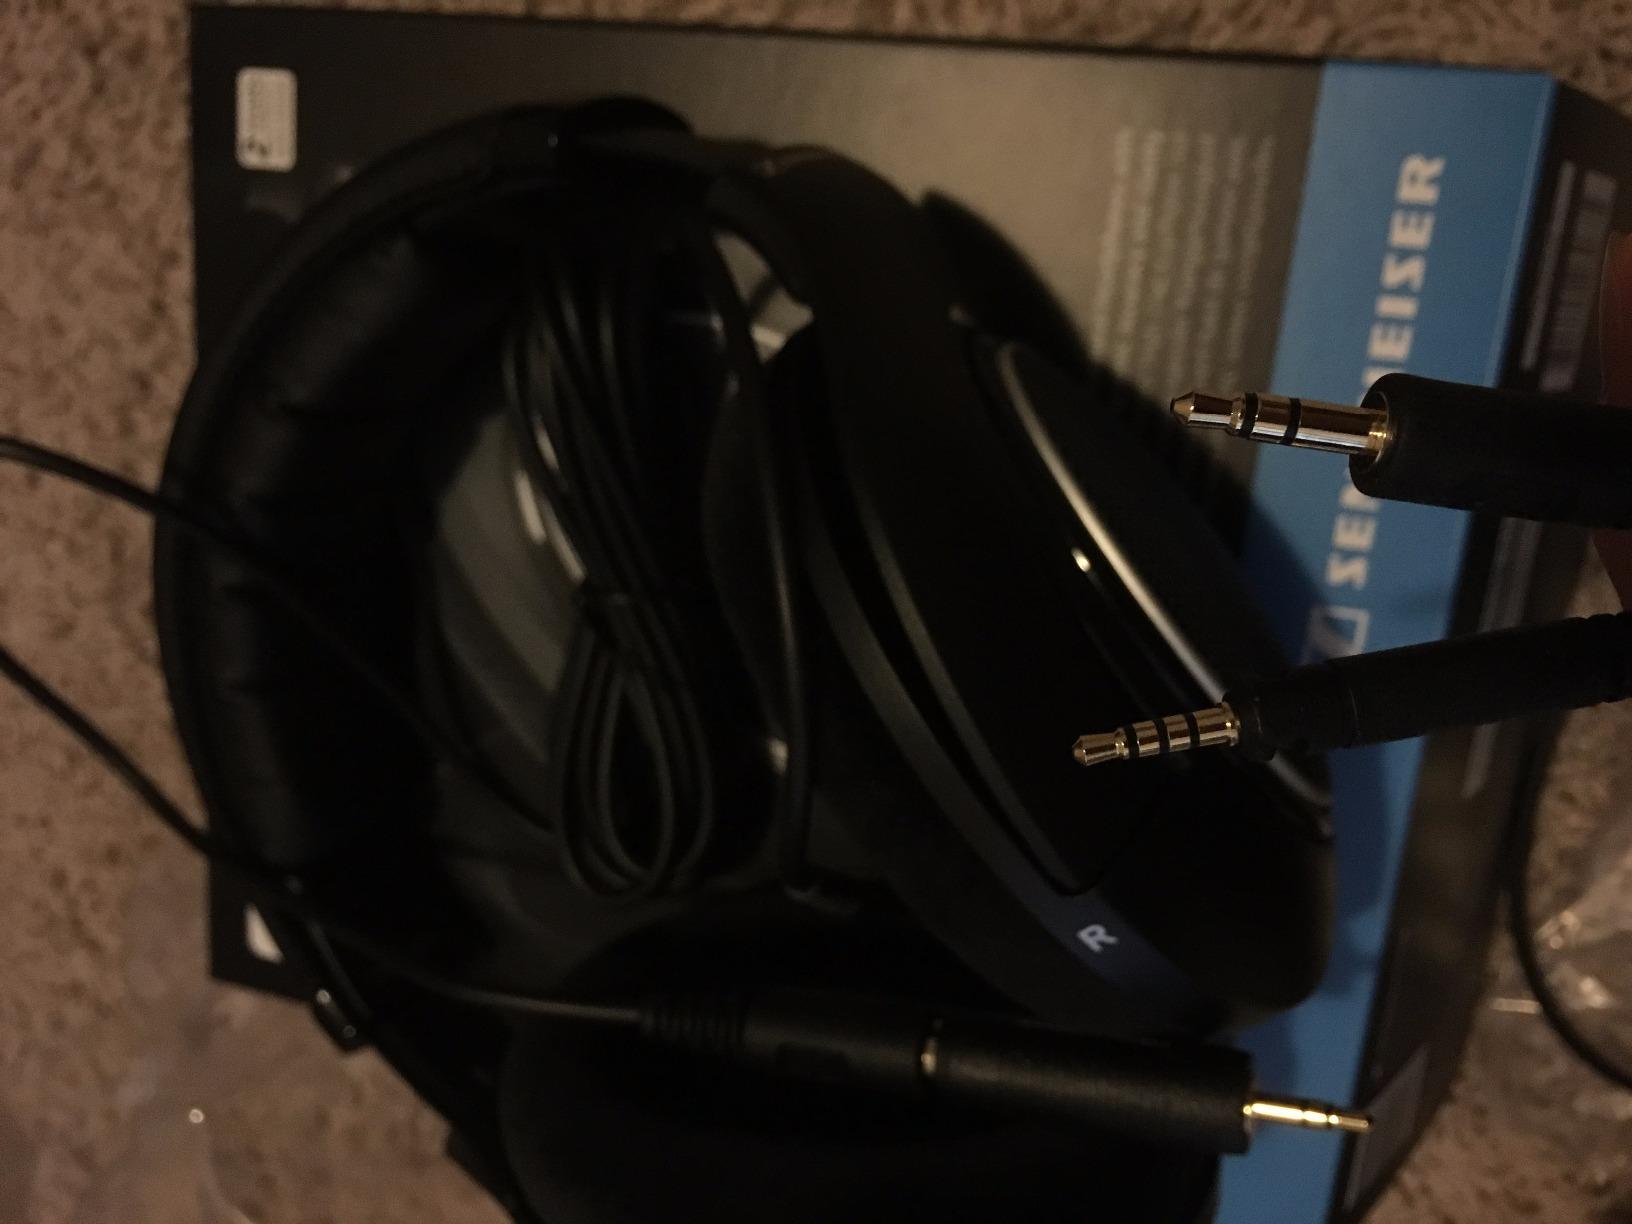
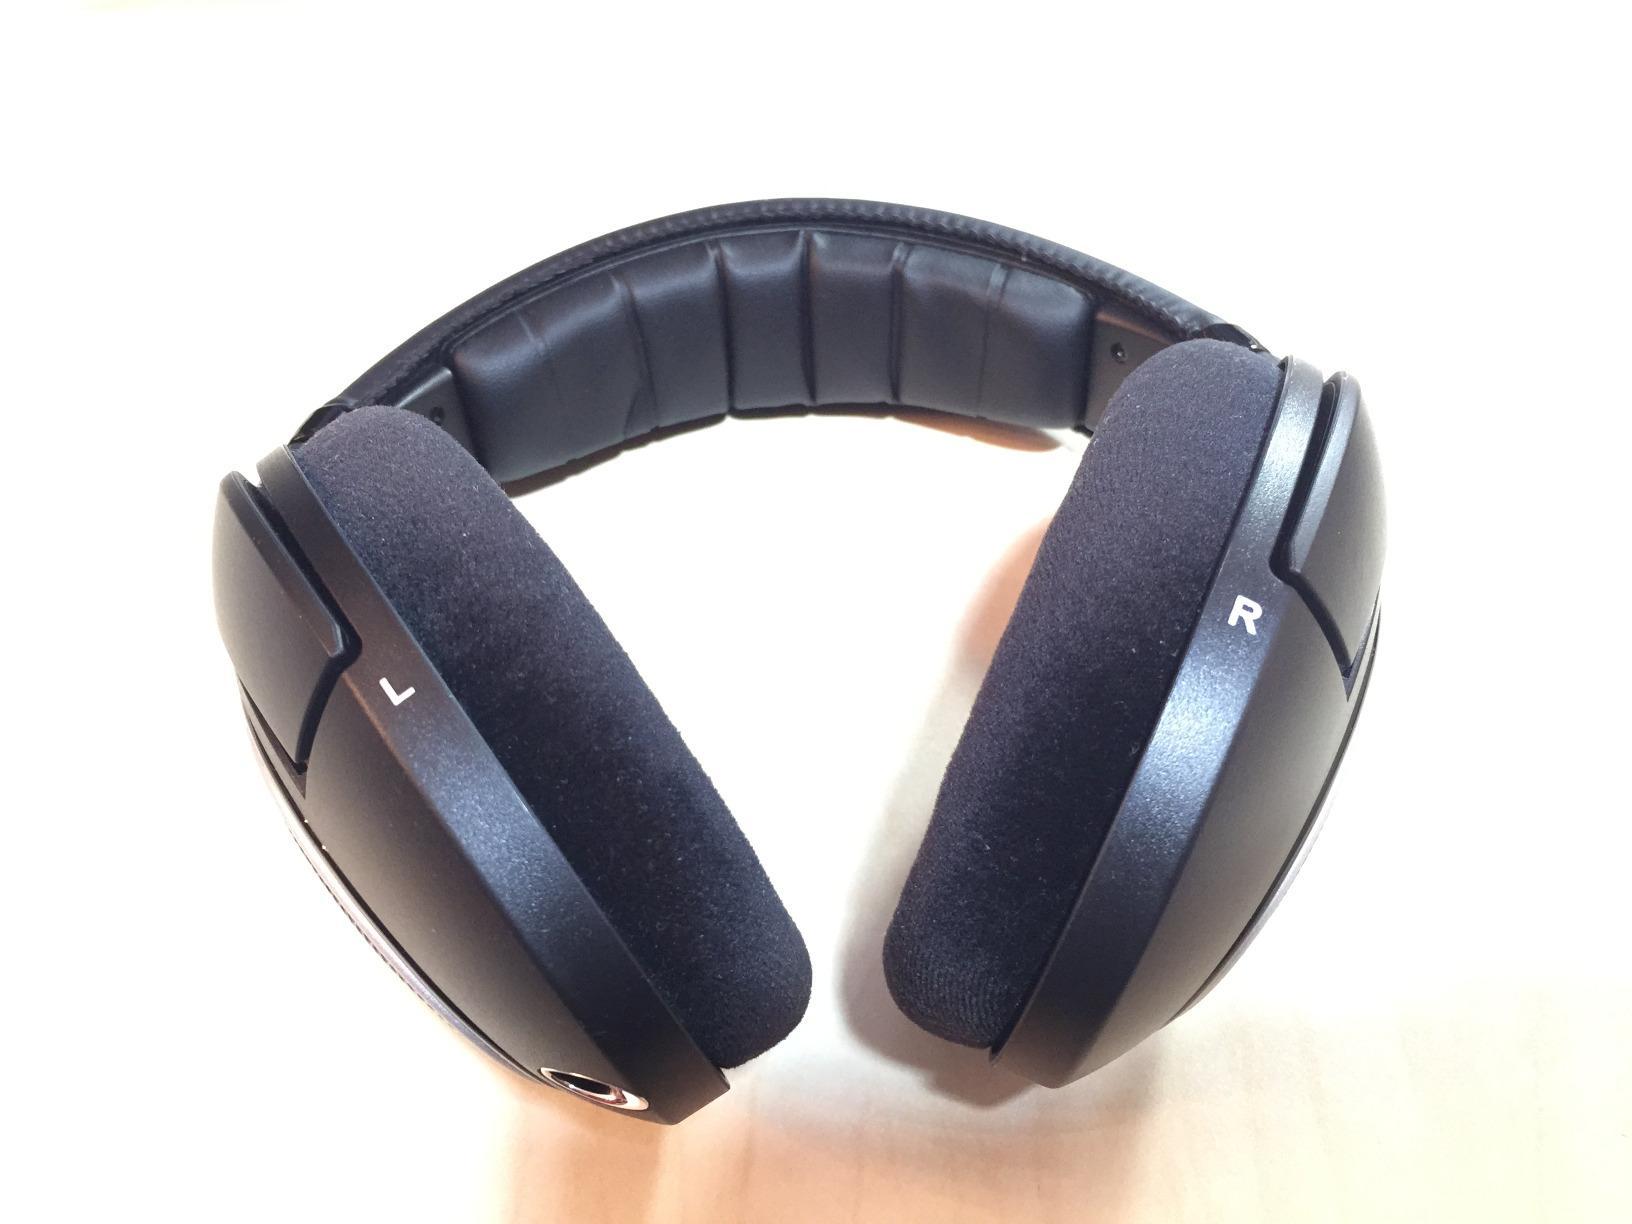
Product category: headphones
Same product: yes